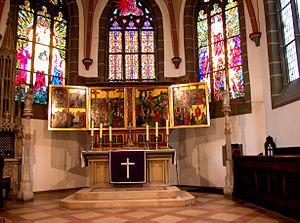
Le Retable de Liesborn est un retable datant de 1465 qui ornait le maître-autel de l’église de l'abbaye bénédictine de Liesborn. Il a donné son nom au peintre inconnu qui l'a créé, appelé le Maître de Liesborn. Les panneaux ont depuis été dispersés et même découpés pour certains. Deux panneaux intacts se trouvent à la National Gallery, à Londres.